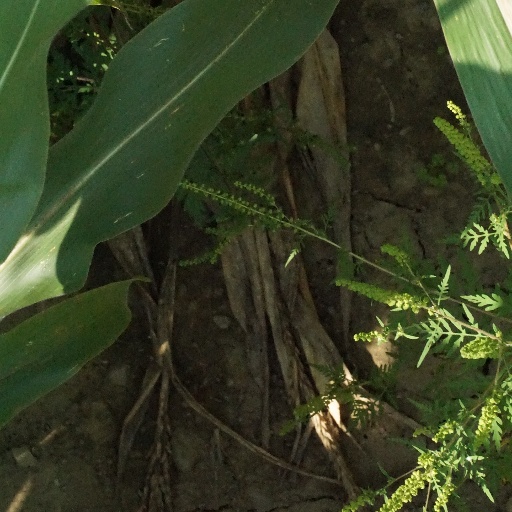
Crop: maize; corn